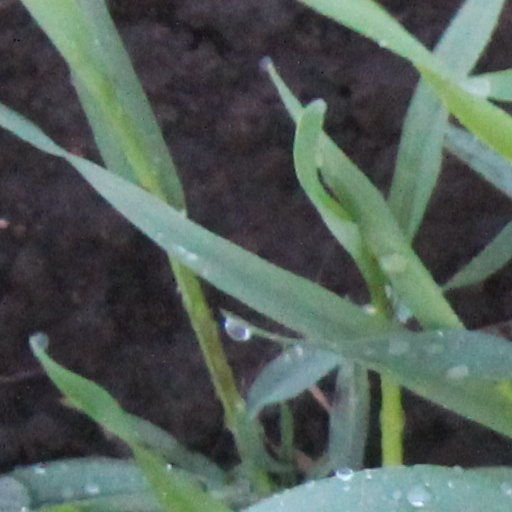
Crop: wheat